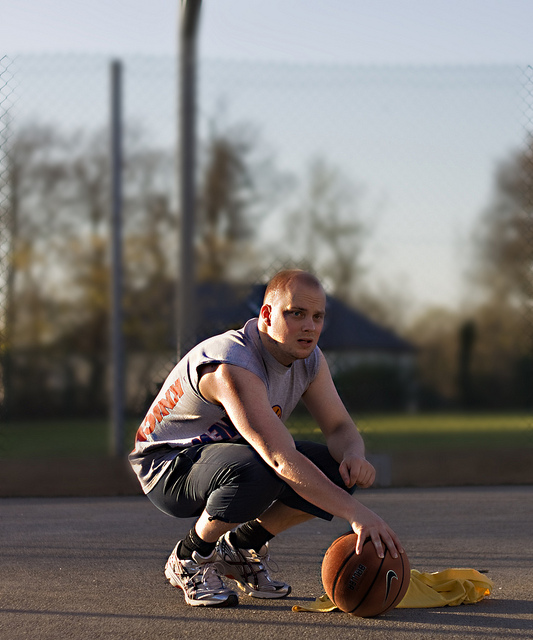
người đàn ông đang chơi bóng rổ ngoài sân